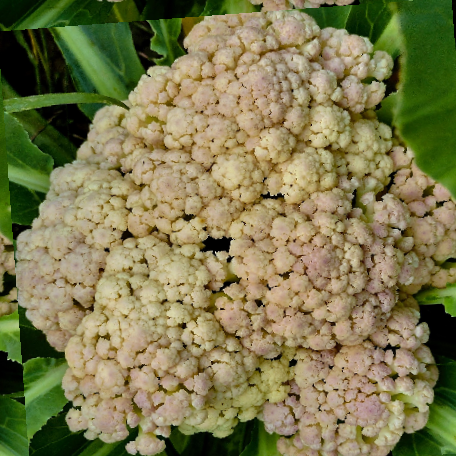
Label: Bacterial spot rot